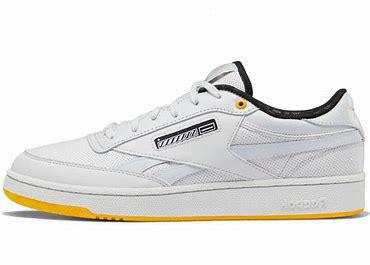
Brand: Reebok
Model: Club C Revenge